Protected areas of Vietnam

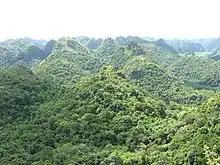
Cát Bà National Park

Cát Bà National Park is located in Cát Hải District of Hai Phong, the park covers an area of and was by law declared a national park in March 1986. It also encompasses a few small islands and marine areas of the east of Cat Ba island. Primarily a limestone forest area, it has 839 vascular plant species which include 25 species which are listed in the Red Data Book of Vietnam. It is the only park in the world where Cat Ba langur ("Trachypithecus poliocephalus") species is reported. Some species of snails are also reported.